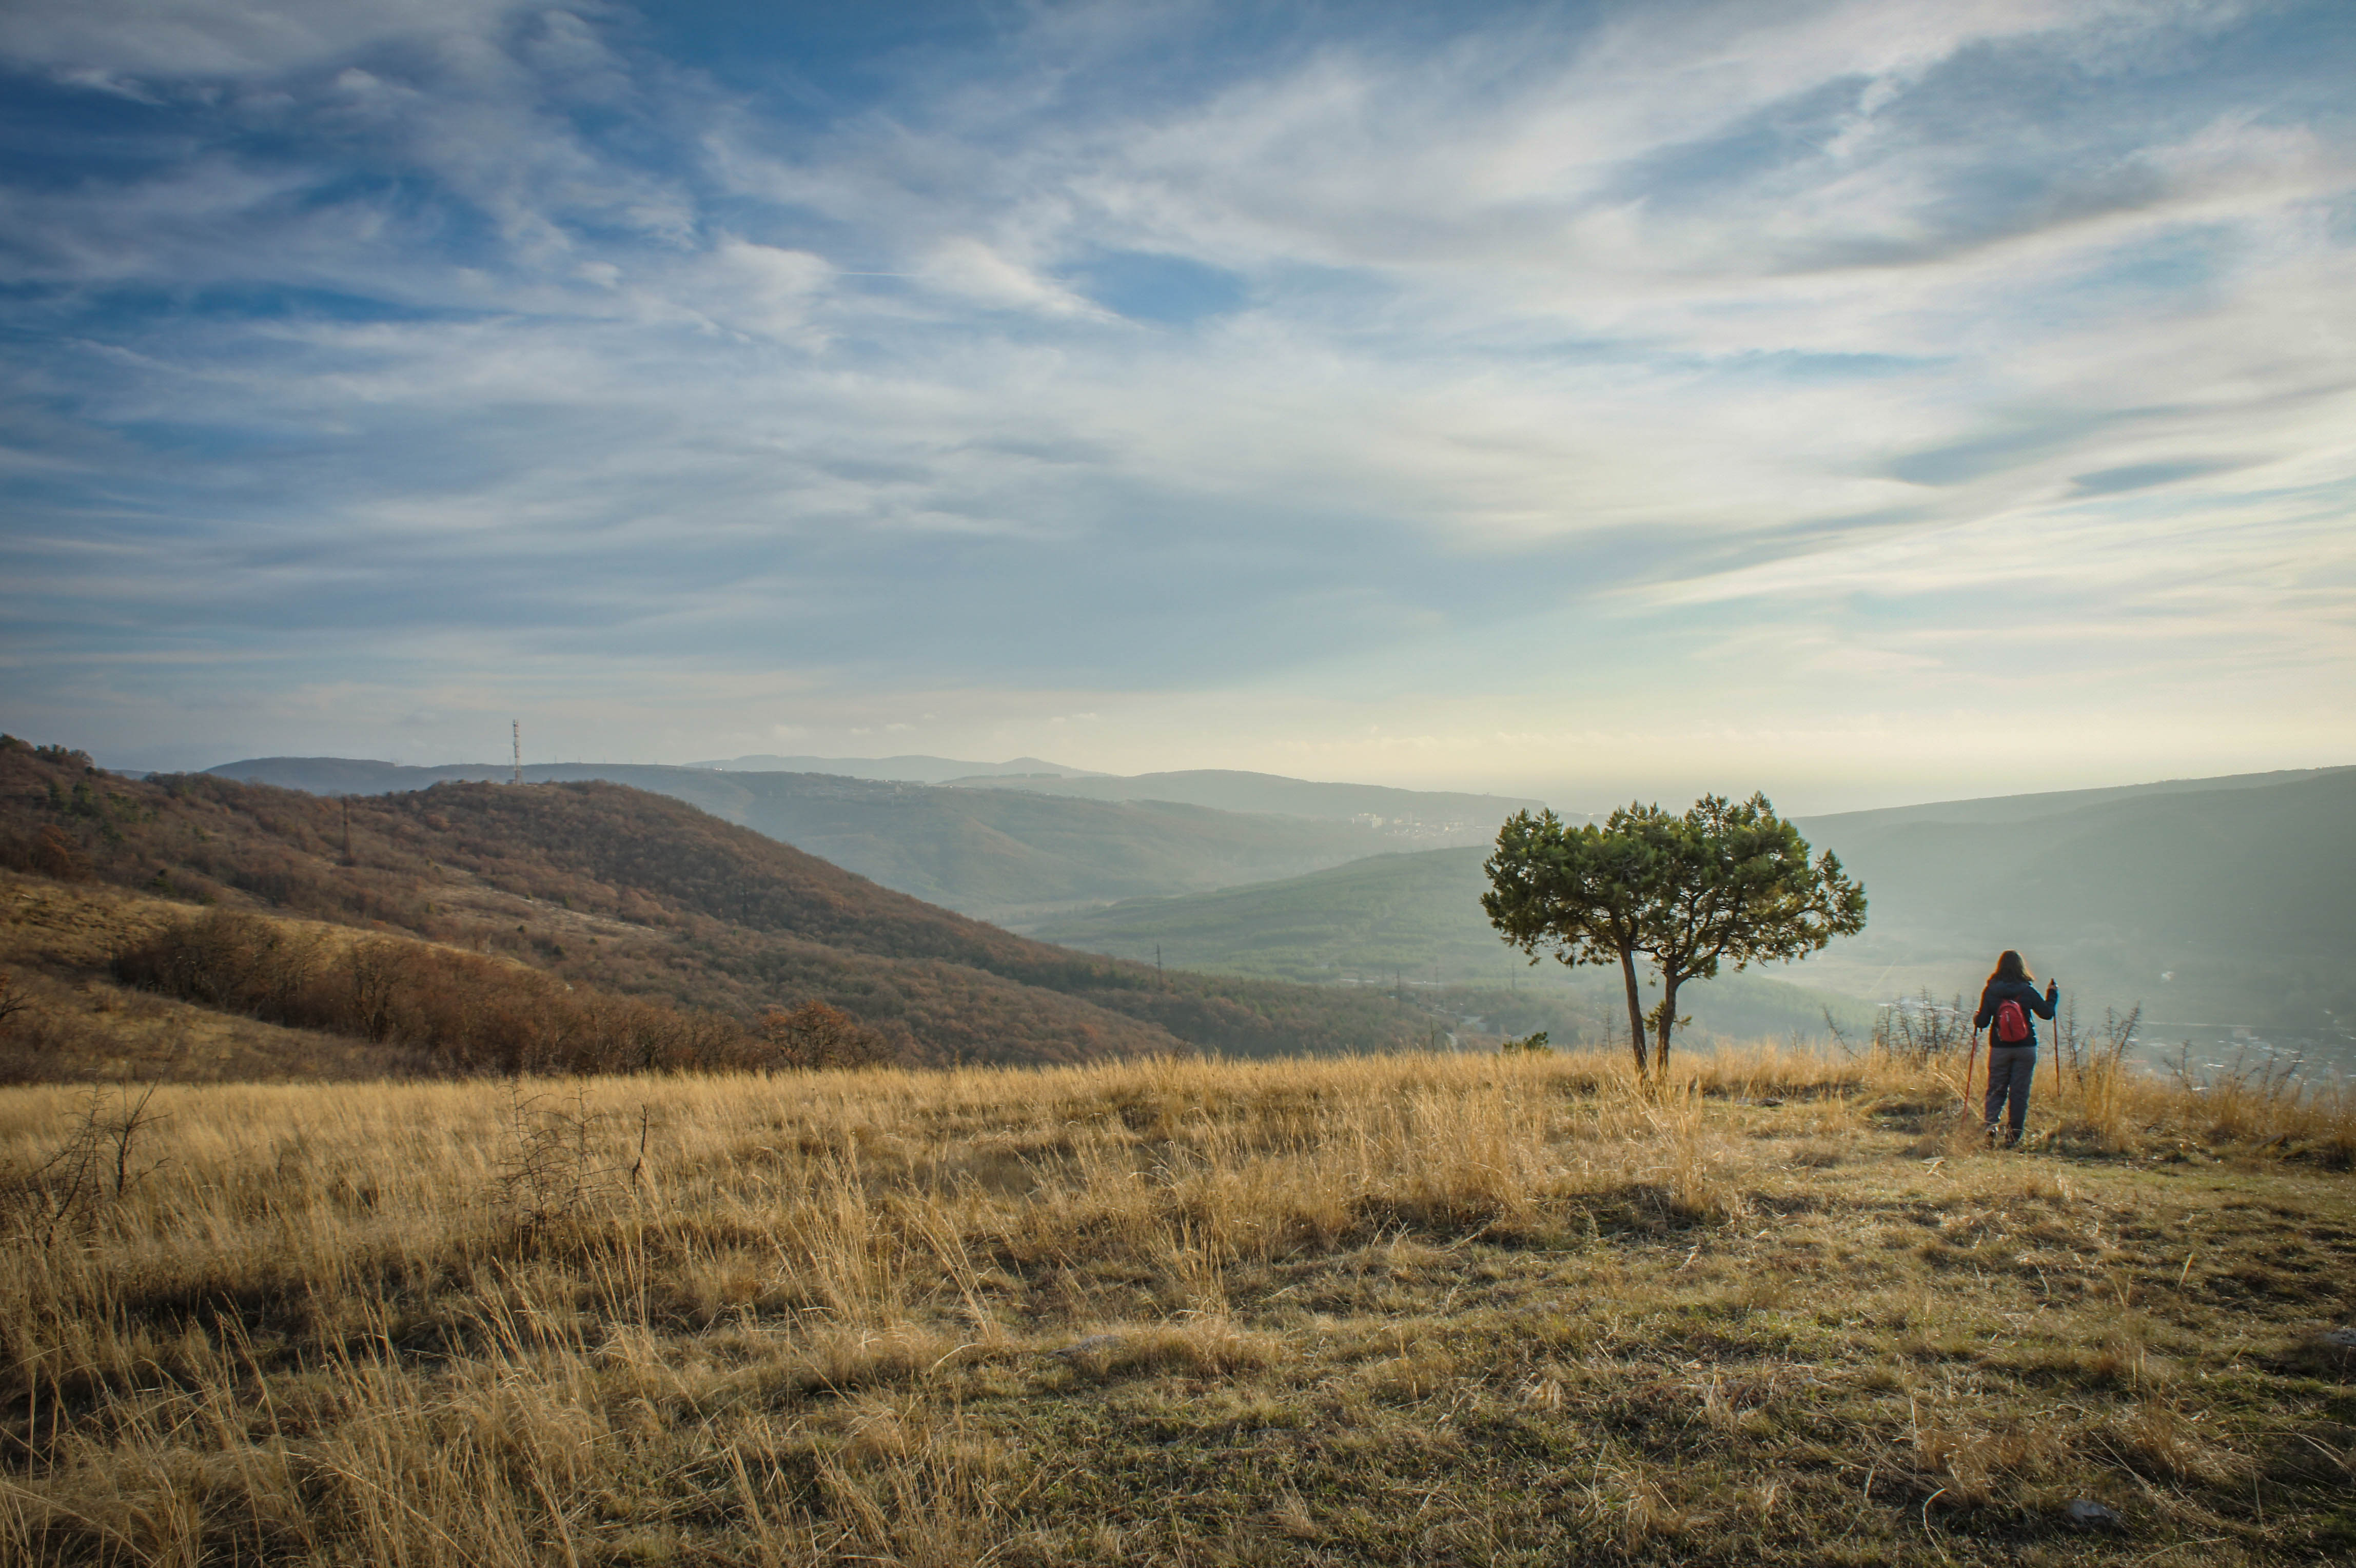
autumn, mountains, tree, forest, landscape, tourists, walk, sky, natural landscape, grassland, hill, cloud, mountainous landforms, natural environment, grass, atmospheric phenomenon, mountain, wilderness, highland, ecoregion, plain, horizon, steppe, fell, rural area, savanna, road, pasture, prairie, meadow, land lot, plant community, hill station, sunlight, field, meteorological phenomenon, national park, vacation, chaparral, ocean, ridge, tourism